Vasily Maklakov

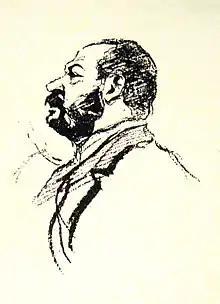
Vasily Maklakov by Yury Artsybushev

At the end of 1905, Maklakov joined the Freemasons when the right to form unions and private meetings was established under Nicholas II of Russia and thus the limitations on Freemasonry were lifted. Maklakov played an active part in the organization of the Constitutional Democratic Party (KD or Kadets), the first open political party serving on its central committee in October 1905. He promoted a coalition cabinet unlike Stolypin, Milyukov and Dmitri Trepov. Maklakov was elected by the Muscovites in the Arbat District to the Second Duma in February 1907, but he was more a lawyer than a deputy. He attracted attention with a brilliant speech about military field courts, dealt with Sergei Konstantinovich Gershelman, advocated the abolition of the death penalty and insisted on the inviolability of the individual. He was strongly opposed the signing of the Vyborg Manifesto, written by Pavel Milyukov. He tended toward conservatism, regretted the dissolution of the Union of Liberation, argued for a shift to the right and opposed alliances with revolutionaries. He hated long political meetings and did not like party discipline. He argued that as a political party the KD must prepare itself for government participation and so must be prepared to defend the rights of whatever sort of government if it wanted to be regarded as a serious political force and to concentrate on defending not only the rights of the people but also those of the state.